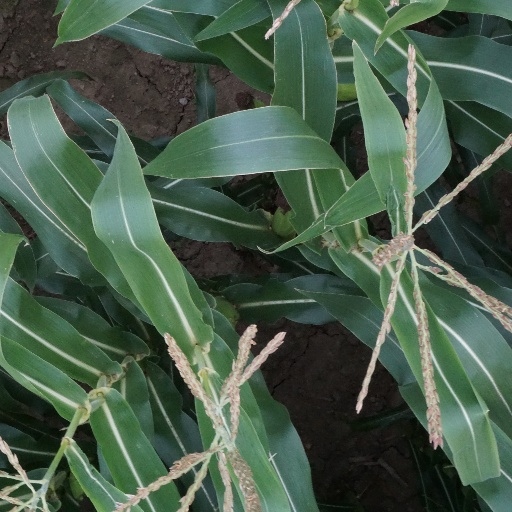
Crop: maize; corn